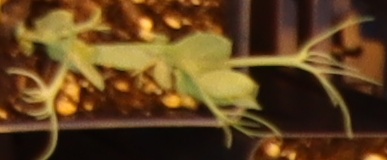
Label: Field Pea